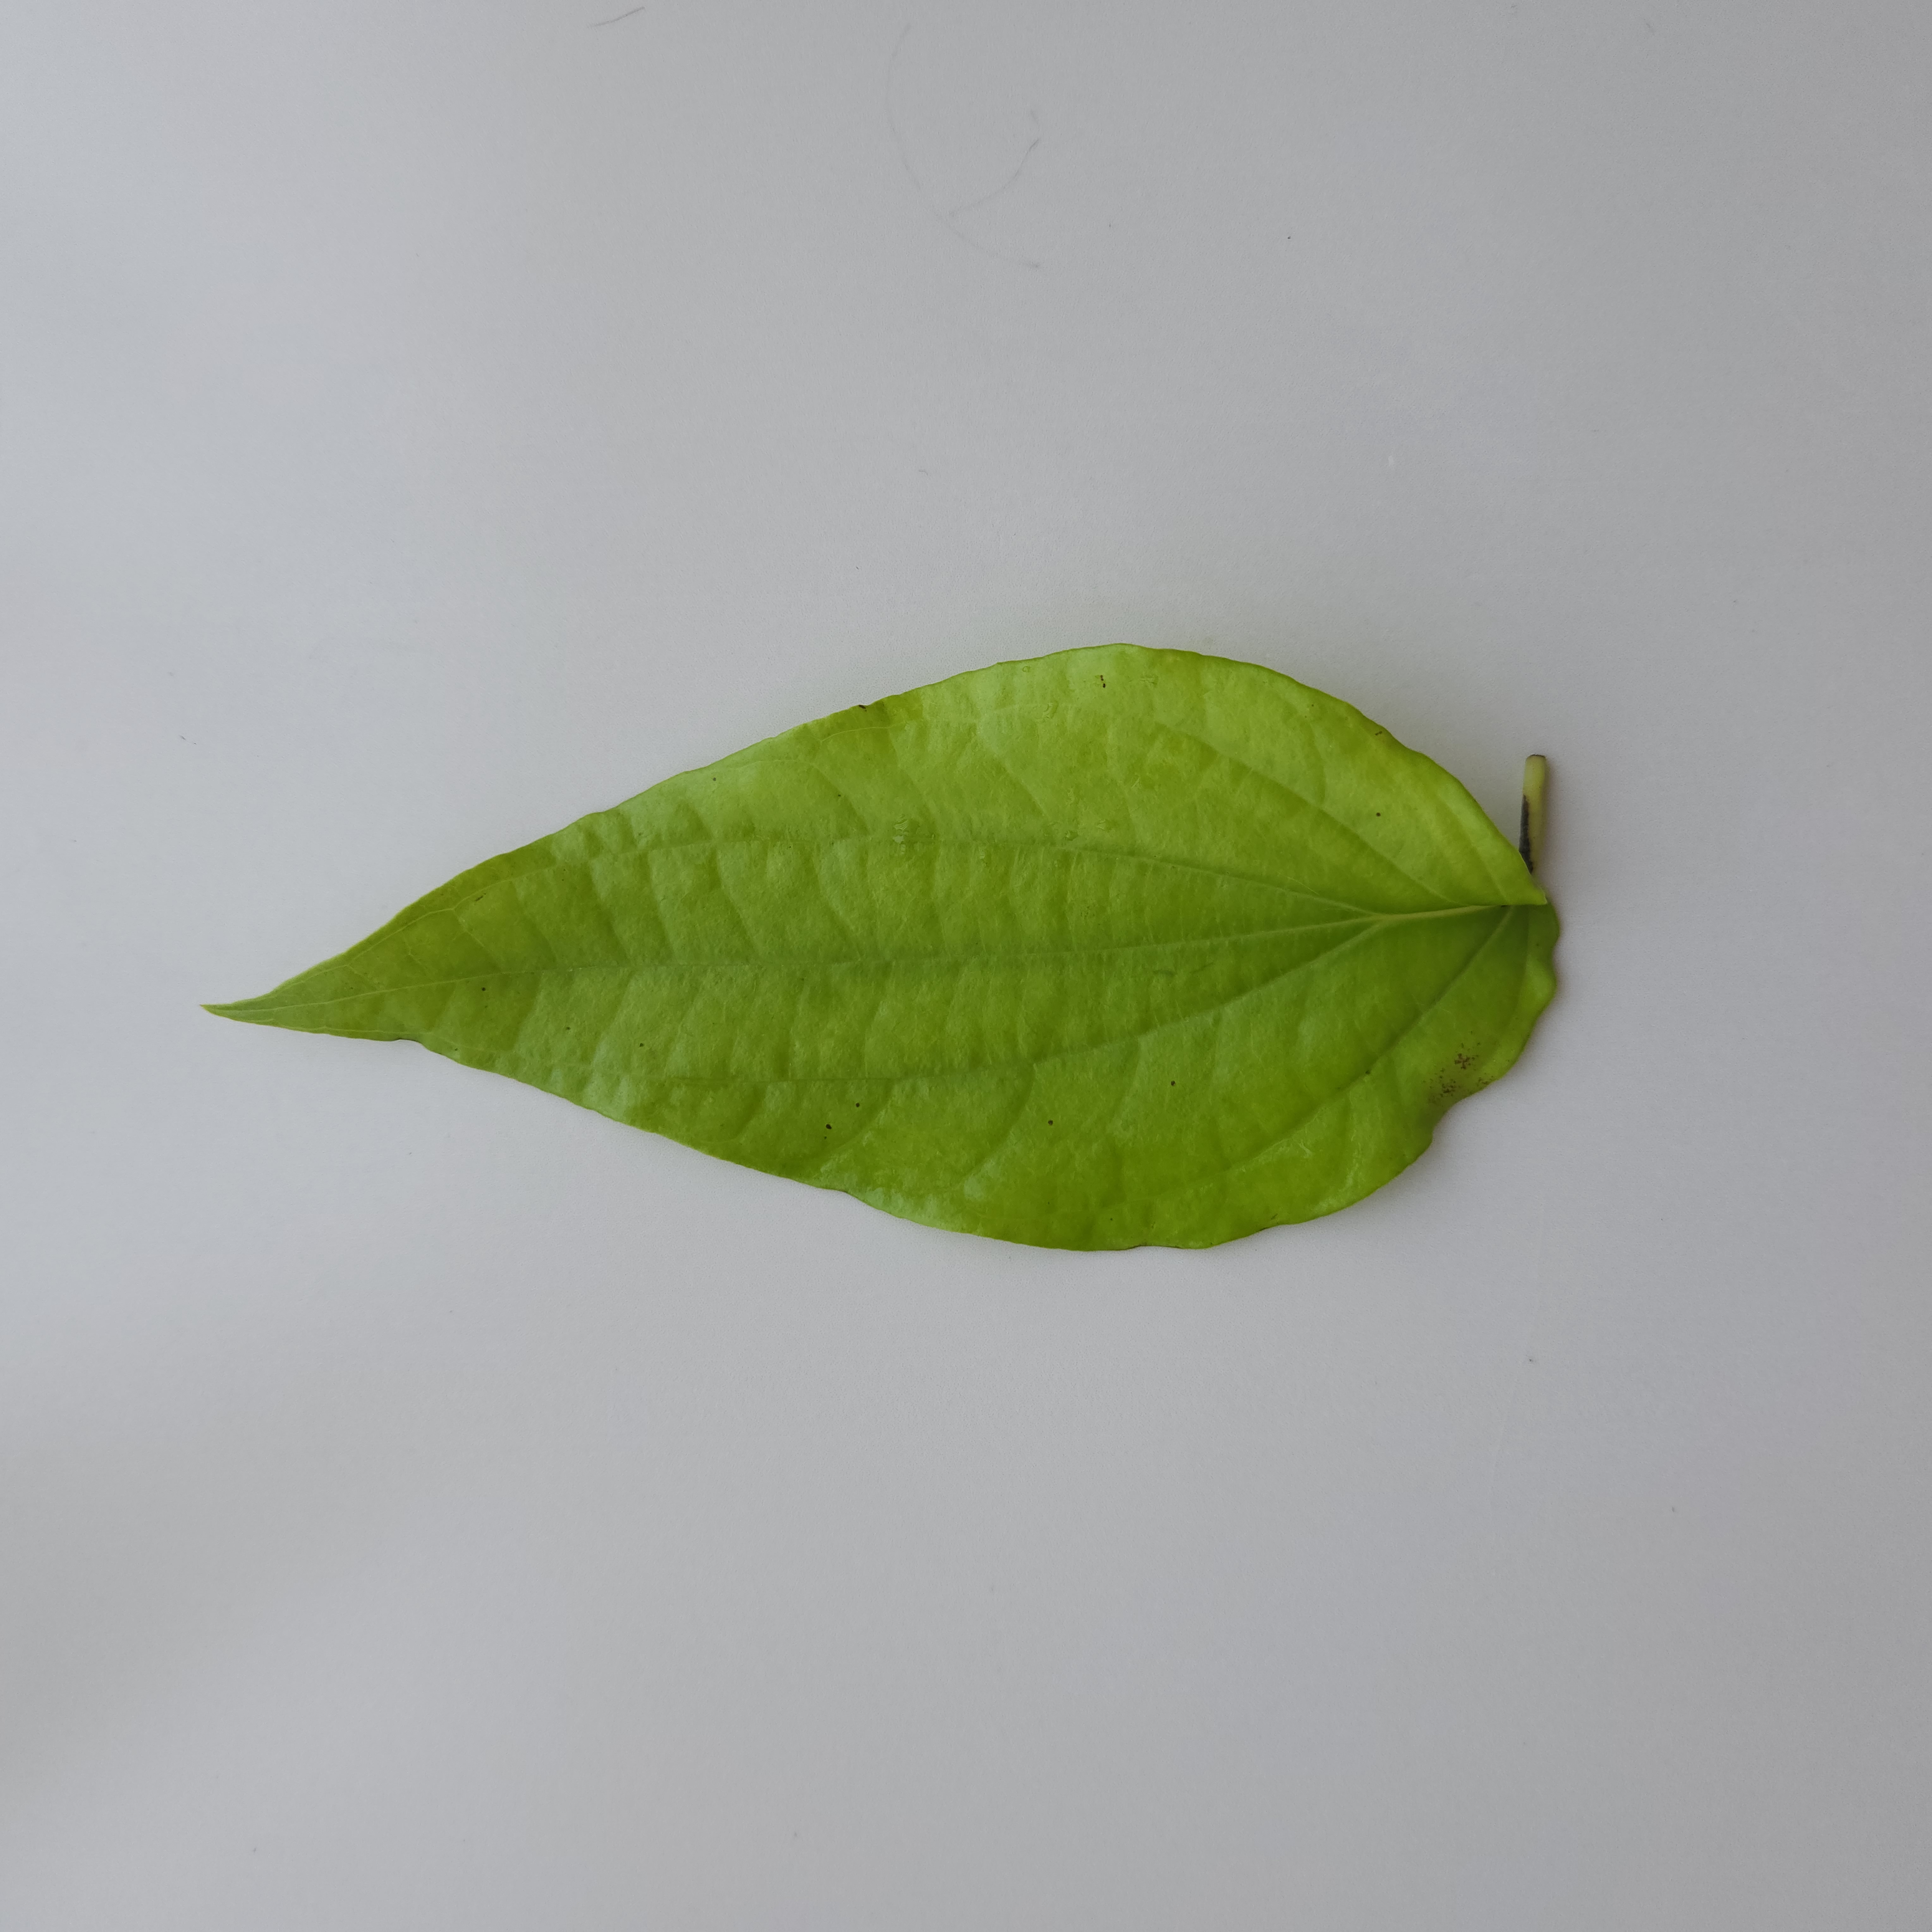
Label: Healthy